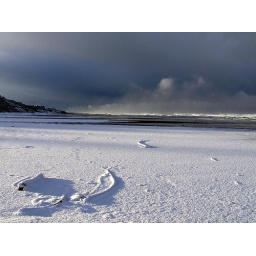
Threatening clouds skulk over the ocean while snow covered kelp casts early morning shadows.